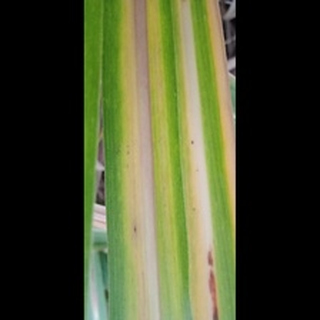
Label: sugarcane_yellow_leaf_disease